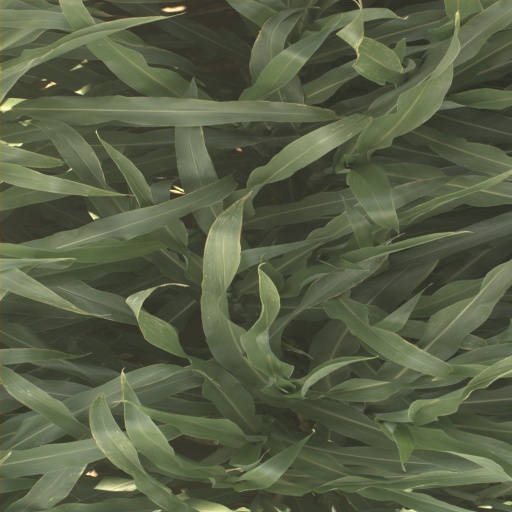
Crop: sorghum